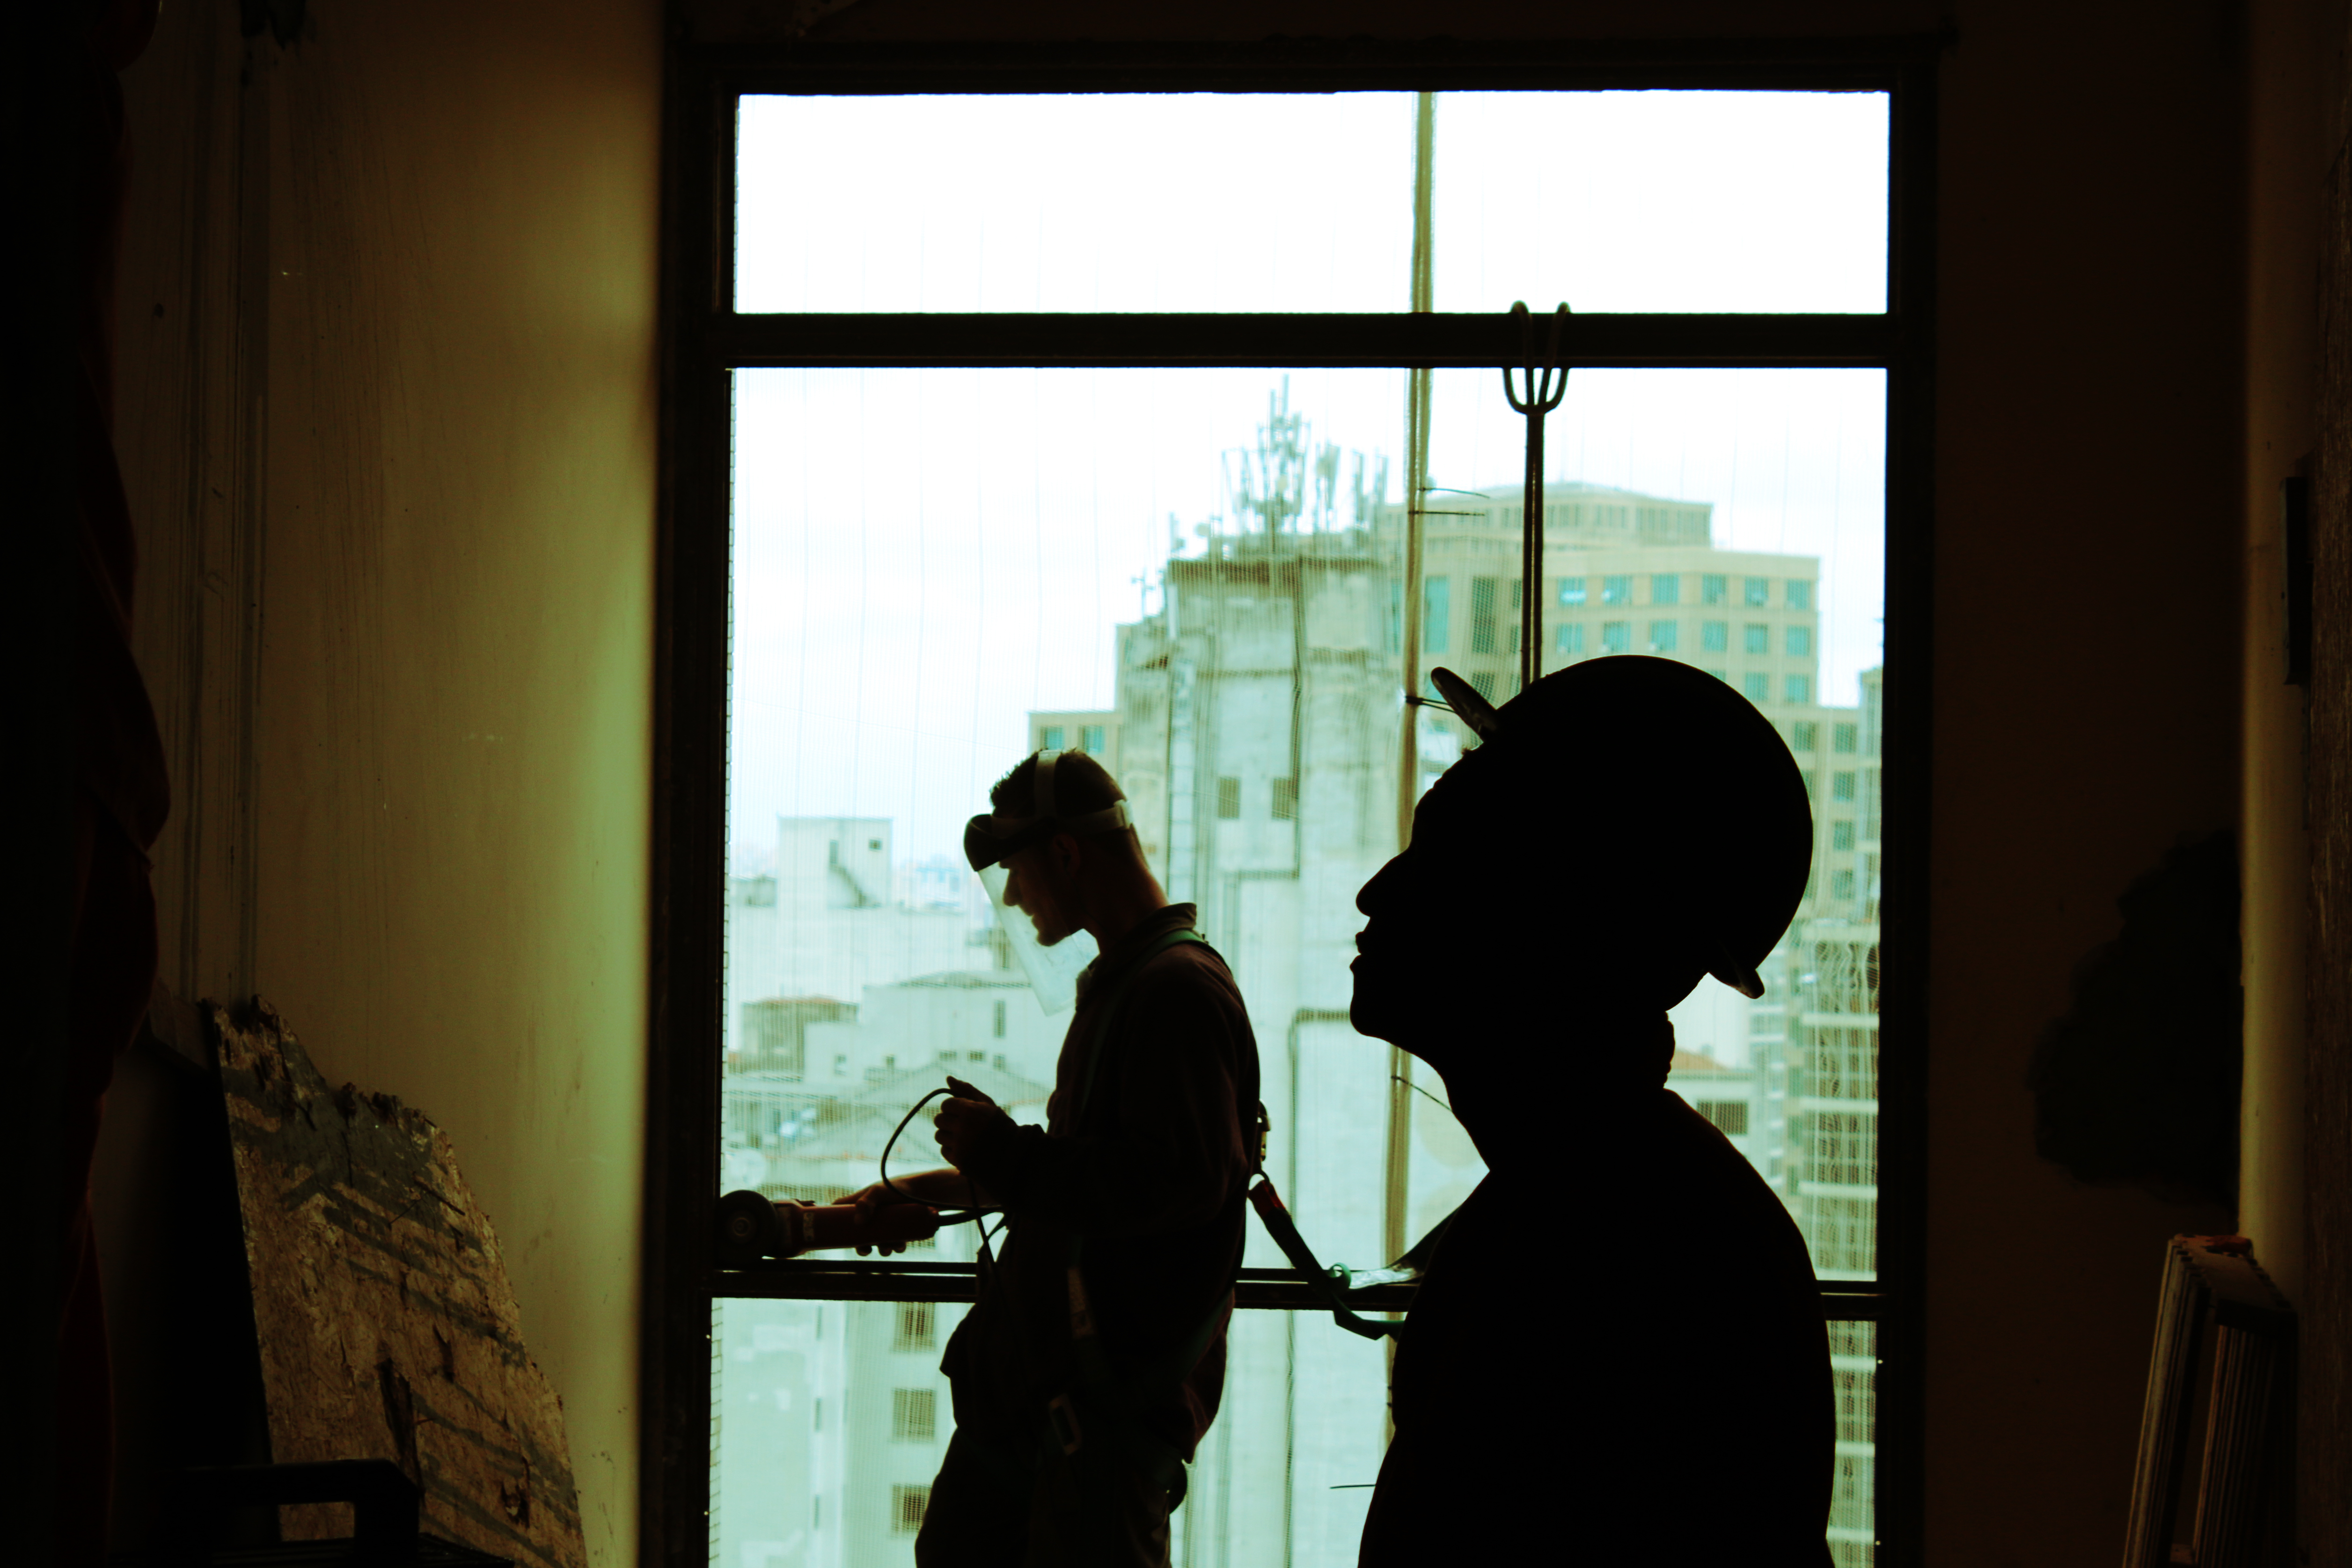
silhouette, window, color, black, art, photograph